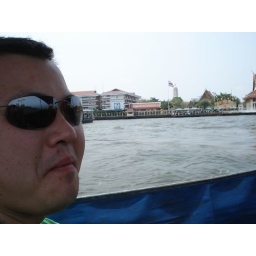
On a long boat for a tour of Bangkok by river